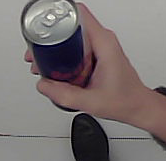
Product: redbull_energydrink